Gülüstan, Nakhchivan

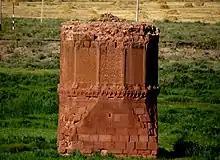
Medieval Gulustan tomb close to the village

The architectural monument of the Middle Ages near the village of Gulustan, Julfa region. The Gulustan tomb which was built under the influence of the Momuna Khatun Tomb at the beginning of the 13th century belongs to the tower shaped tombs group of Azerbaijan.